US Naval Base Carolines

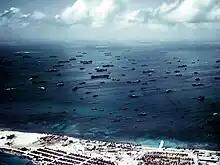
Sorlen Island and the north anchorage of Ulithi Atoll in late 1944.

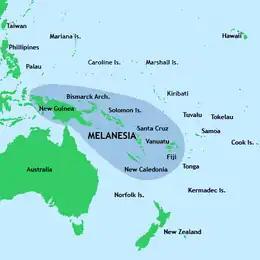
Caroline Islands north of the Melanesia Islands

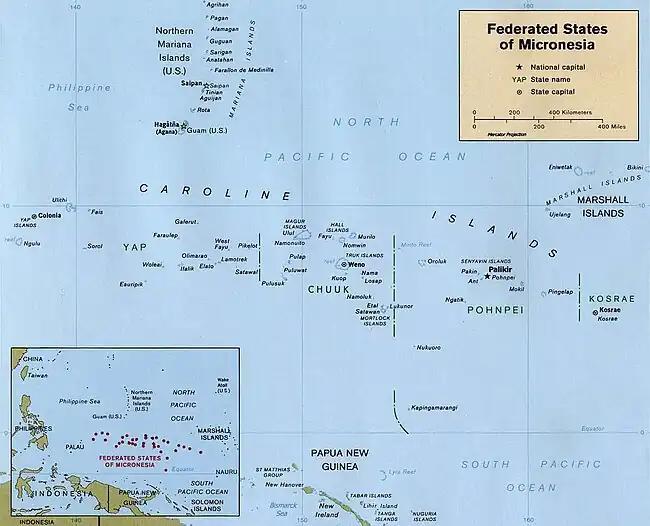
A map of the Federated States of Micronesia

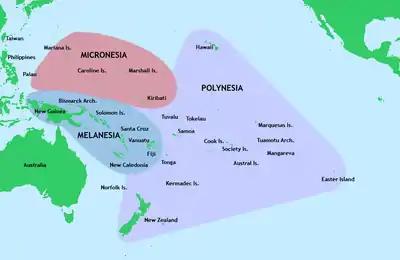
Micronesia is one of three major areas in the Pacific Ocean, along with Polynesia and Melanesia

US Naval Base Carolines included a number of United States Navy bases on the Caroline Islands in the western Pacific Ocean, to the north of New Guinea during World War II. The bases were built to support the island hopping Pacific War efforts of the allied nations fighting the Empire of Japan.